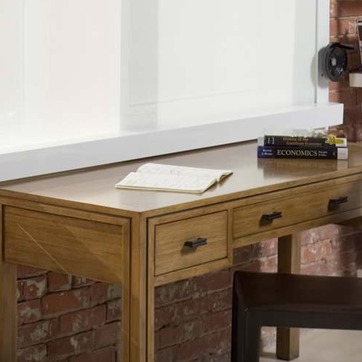
Material: paper